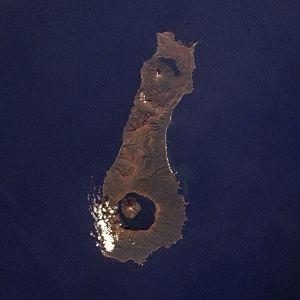
Le Tao-Rusyr est un stratovolcan situé dans la pointe Sud de l'île d'Onekotan, faisant partie des Îles Kouriles, en Russie.